Serbo-Byzantine Revival architecture

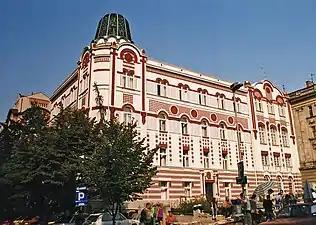
Old telephone exchange

The Modern Serbo-Byzantine architectural style, Neo-Byzantine architectural style or Serbian national architectural style is the style in Serbian architecture which lasted from the second half of the 19th century to the first half of the 20th century. This style originated in the tradition of medieval Serbian-Byzantine school and was part of international Neo-Byzantine style.